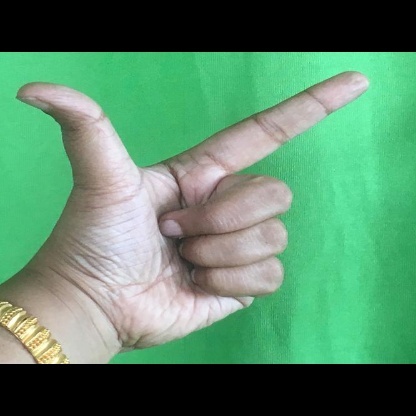
Mudra: Chandrakala